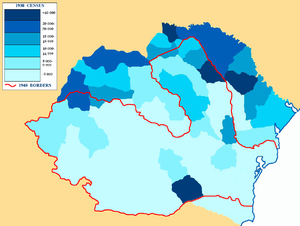
L'expression Shoah en Roumanie désigne la persécution et l'extermination de Juifs en Roumanie, qui débute en 1937 avec les mesures discriminatoires du gouvernement d'Octavian Goga, se poursuit et s'aggrave en 1940 avec l'établissement de « l'État national-légionnaire », devient systématique en 1941 avec le régime Antonescu et cesse le soir du 23 août 1944 lorsqu'Antonescu est renversé et que la Roumanie rejoint les Alliés. Elle a concerné la communauté juive de Roumanie qui, au recensement de 1938, comptait près de 790 000 personnes. Les victimes ont été recensées par une commission d'enquête, la « Commission Wiesel », qui s'est appuyé sur les travaux historiques antérieurs mais aussi sur les archives militaires roumaines, accessibles depuis 1990.
Le deuxième arbitrage de Vienne ou second arbitrage de Vienne fait référence à l’annexion le 30 août 1940 par la Hongrie de la moitié nord de la Transylvanie, région alors roumaine. La Hongrie revendiquait ce territoire depuis le traité de Trianon : elle arguait que le droit des peuples à disposer d'eux-mêmes avait été injustement appliqué, puisque le traité avait permis la réunion de tous les Roumains en une « Grande Roumanie », alors que la réduction de la « Grande Hongrie » laissait un quart des Hongrois hors des nouvelles frontières hongroises. L’Allemagne nazie et l’Italie fasciste souhaitèrent en 1940 des négociations bilatérales entre Hongrois et Roumains mais celles-ci échouèrent : Berlin et Rome finirent donc par imposer leur arbitrage.
L’histoire des Juifs en Roumanie ou le territoire qui lui correspond est plus que bimillénaire. Située aux confins de l’Empire romain d’Orient dont elle tire son nom, la Roumanie compte originellement quelques familles juives de culture grecque. Des familles séfarades s’y installent au xviᵉ siècle, venues de l’Empire ottoman voisin mais c’est surtout avec l’arrivée d’immigrants ashkénazes au xixᵉ siècle que la communauté juive devient significative, sous l’angle démographique comme économique ou culturel. Fortement éprouvés par divers massacres au cours de la Seconde Guerre mondiale, les Juifs quittent massivement la Roumanie après celle-ci, émigrant principalement dans l’État d’Israël.
Traian Popovici est un avocat roumain, compté parmi les « Justes » pour avoir, pendant la Seconde Guerre mondiale, sauvé près de 20 000 juifs roumains de la Shoah roumaine mise en œuvre par le régime du « Pétain roumain » : le maréchal Ion Antonescu.
La Roumanie a participé à la Seconde Guerre mondiale du 22 juin 1941 au 9 mai 1945 : jusqu'au 22 août 1944 le régime Antonescu combat aux côtés de l'Axe tandis que deux divisions, quelques unités de la flotte et aviateurs, combattent du côté Allié ; à partir du 23 août 1944 le pays entier passe du côté des Alliés.